Fade (Kanye West song)

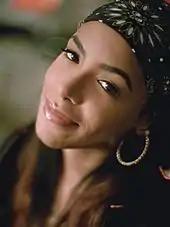
The song includes a posthumous interpolation of American singer Aaliyah's single "Rock the Boat" from West, who delivers the lyrics "I'ma rock the boat/Work the middle 'til it hurt a little."

Musically, "Fade" is a hip house song, with Chicago house influences. The majority of the production is minimal. The song is built around a slowed down sample of the bassline from "Mystery of Love", written by its performer Mr. Fingers alongside Owens. The vocals "Your love is fading/I feel it fade" from a 1970 cover version of the Temptations' "(I Know) I'm Losing You" (1966), written by Cornelius Grant, Eddie Holland and Norman Whitfield, and performed by Rare Earth, are sampled on the song. The song includes a sample of a version of the same title as Rare Earth's cover, written by the same musicians and performed by The Undisputed Truth. "Fade" contains vocal samples of "Deep Inside" (1993), written by Louie Vega and performed by Hardrive. The song features samples of "I Get Lifted (The Underground Network Mix)" (1994), written by Vega, Ron Carroll, Barbara Tucker and Harold Matthews, and performed by Tucker, which adds club elements. On the song, West, Ty Dolla Sign and Post Malone alternate verses. Post Malone contributes his vocals alongside the samples of Mr. Fingers' "Mystery of Love" and Rare Earth's "(I Know) I'm Losing You".